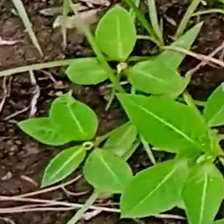
Weed species: Moti_dudhi(Euphorbia_geneculata_L)